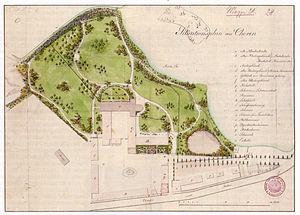
L’abbaye de Chorin est une ancienne abbaye cistercienne située en Allemagne près de la ville éponyme de Chorin, sur les rives de l'Amtssee, à environ six kilomètres au nord d'Eberswalde, dans l'arrondissement de Barnim, dans le land de Brandebourg, à 20 km de la frontière polonaise sur l'Oder. Le monastère a été fondé en 1258 par le Margrave d'Ascanie et sécularisé en 1542. Pendant sa période d'existence, le monastère a eu une profonde influence sur les Slaves, au-delà des frontières septentrionales des territoires contrôlés par la maison d'Ascanie. L'abbaye de Chorin est souvent citée comme un exemple typique du style gothique en brique. Elle est désormais classée monument historique et des concerts en tout genre y sont souvent organisés.